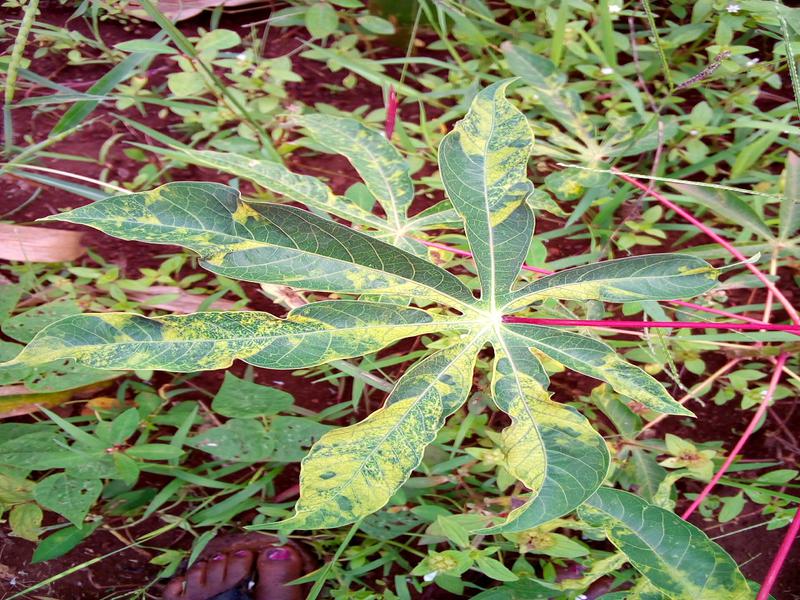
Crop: cassava
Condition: mosaic_disease